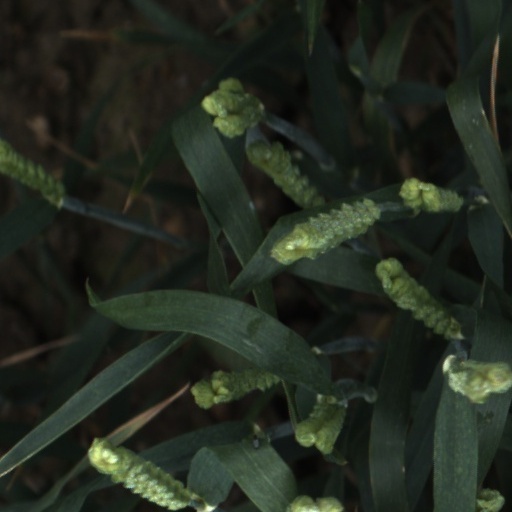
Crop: wheat